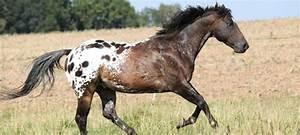
horse